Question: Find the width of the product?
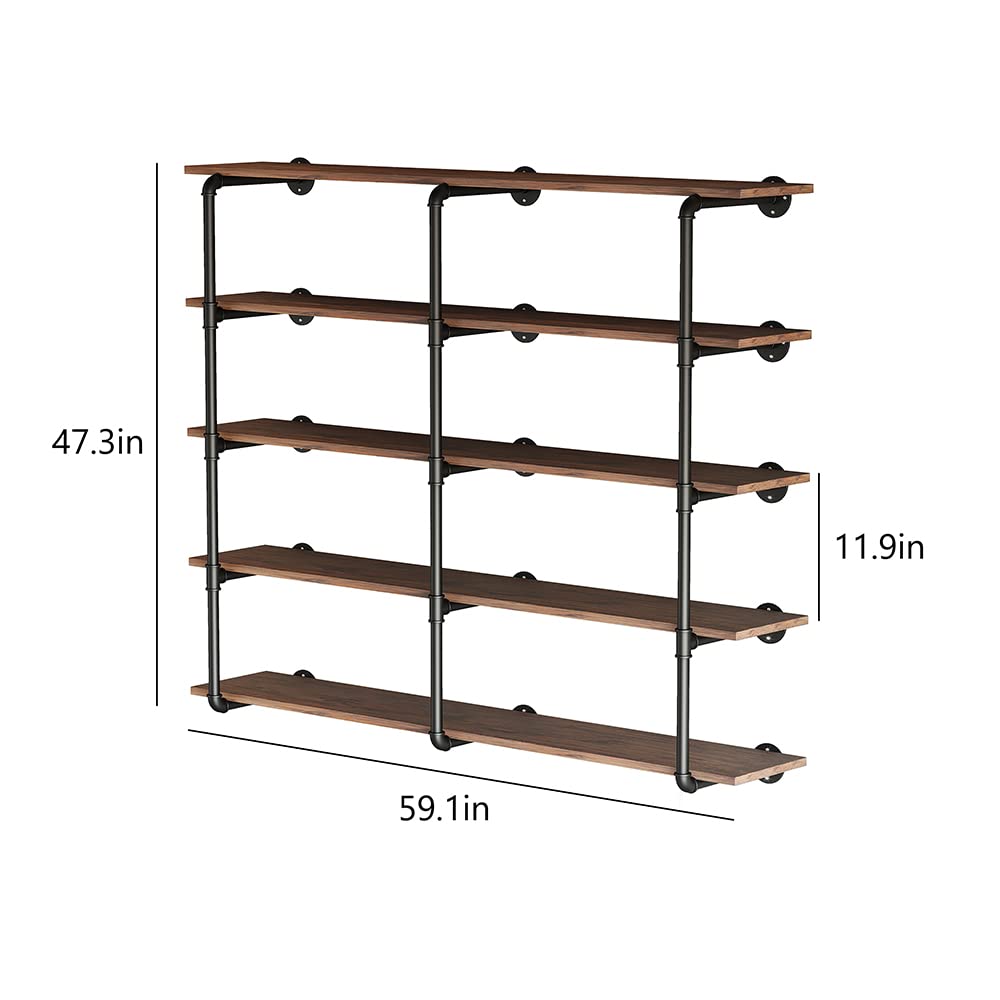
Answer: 59.1 inch